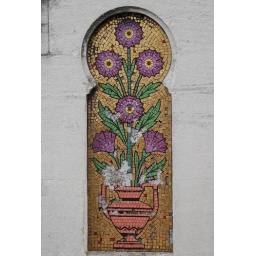
Grave monument mosaic of purple flowers in a vase